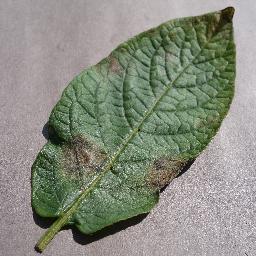
Label: Potato___Late_blight